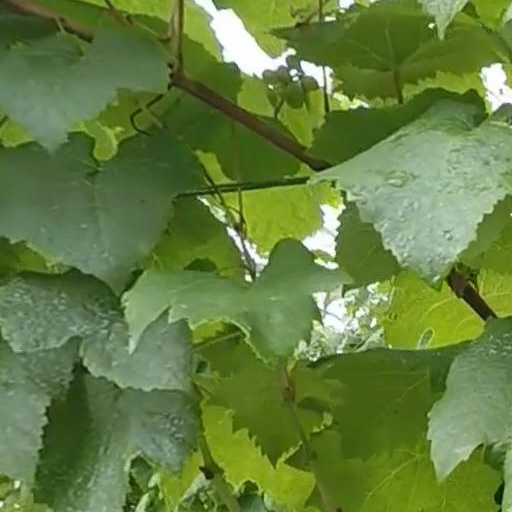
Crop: grape